Jean Monnet

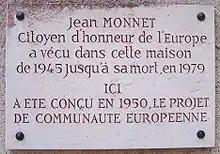
Plaque at Houjarray

Faced with the challenge of reconstruction after WWII, in 1946 France implemented the Modernization and Re-equipment Plan, which was designed to spur economic recovery. This plan is commonly known as the “Monnet Plan” after Jean Monnet, the chief advocate and first head of the General Planning Commission (Le Commissariat général du Plan).